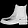
Label: Ankle boot